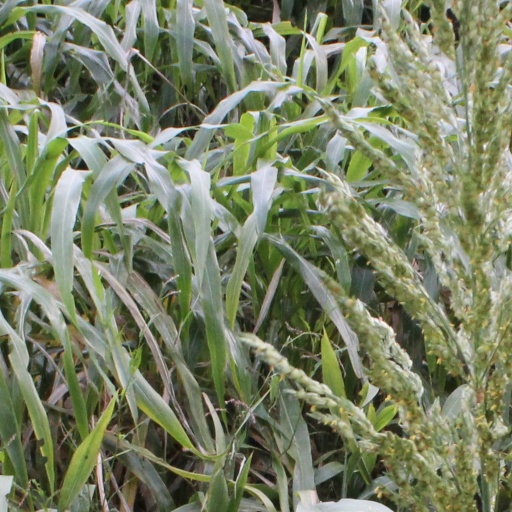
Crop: sorghum